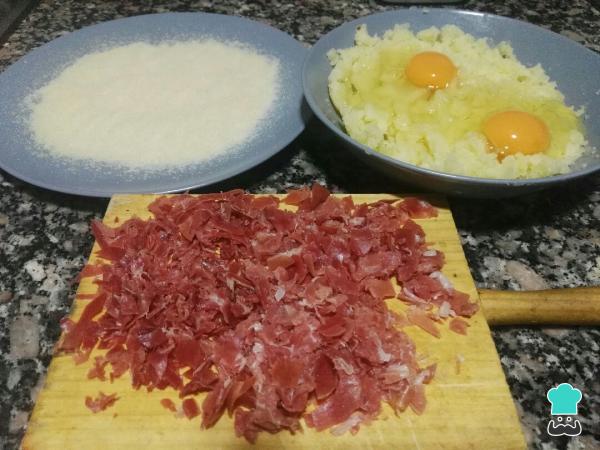
Chafar la patata hervida y mezclarla con los huevos y el jamón cortado hasta conseguir una masa compacta.